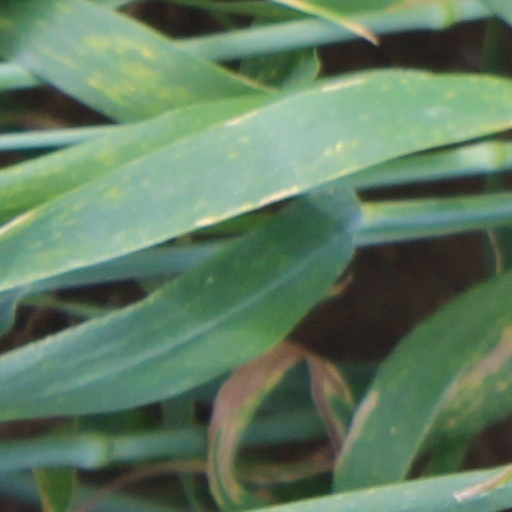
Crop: wheat